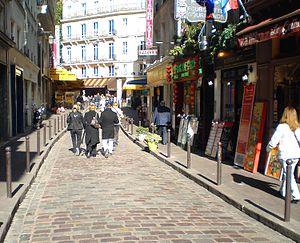
Rue de la Harpe - Paris V
François Bayle, né en 1932 à Tamatave, est un compositeur français, inventeur de la musique acousmatique. Il intègre le Groupe de recherches musicales en 1960 et le dirigera de 1966 à 1997.
La rue de la Harpe est une voie située dans le quartier de la Sorbonne du 5ᵉ arrondissement de Paris.